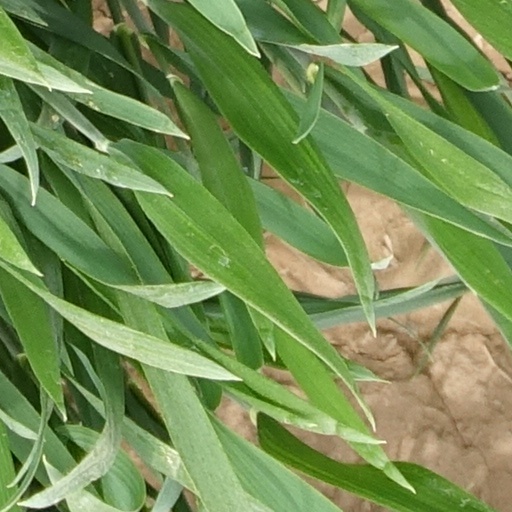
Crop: wheat